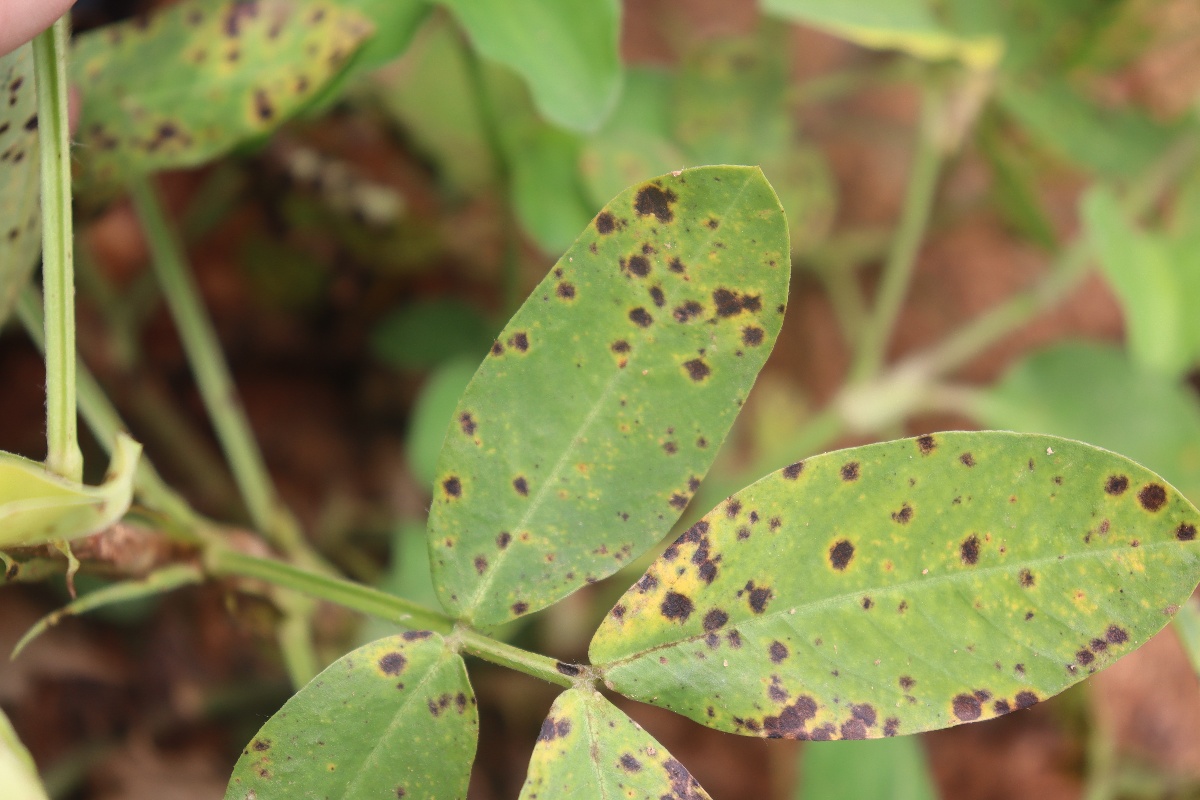
Label: late leaf spot